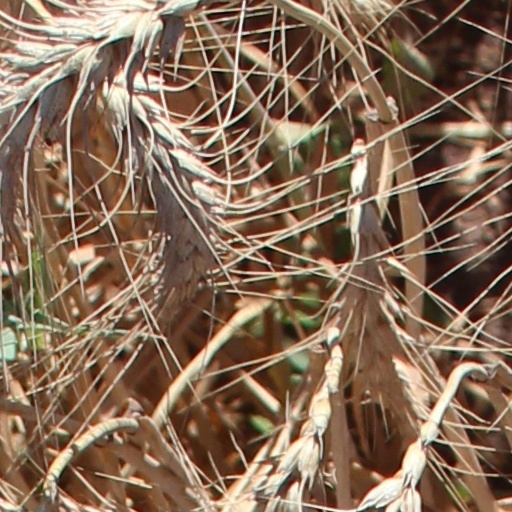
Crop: wheat